Ingunn Gjerstad

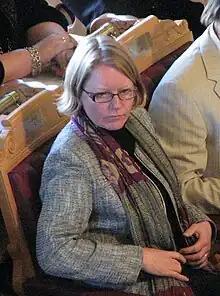
Ingunn Gjerstad

Ingunn Gjerstad (born 26 May 1963) is a Norwegian politician for the Socialist Left Party.